Chortitz Heritage Church

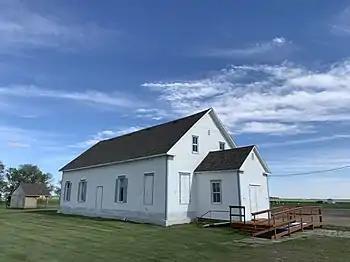
Historic Chortitz church in Randolph, 2021

The Chortitz Heritage Church is a former Mennonite church building located in the Canadian postal district of Randolph, Manitoba (originally known as Chortitz, Manitoba). The building was home to the Randolph Chortitzer Mennonite Church, one of the first Mennonite congregations in western Canada. Established in 1876 by Mennonite immigrants arriving from the Bergthal Colony in Russia, the original building was destroyed by fire and replaced by a new building in 1897, which still stands today.